Ek Se Badhkar Ek (2004 film)

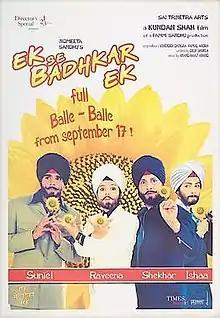
Theatrical release poster

Ek Se Badhkar Ek is a 2004 Hindi-language comedy film directed by Kundan Shah and stars Suniel Shetty and Raveena Tandon. The film was produced by Pammi Sandhu. The score and soundtrack were composed by Anand Raj Anand. The film was released on 17 September 2004.